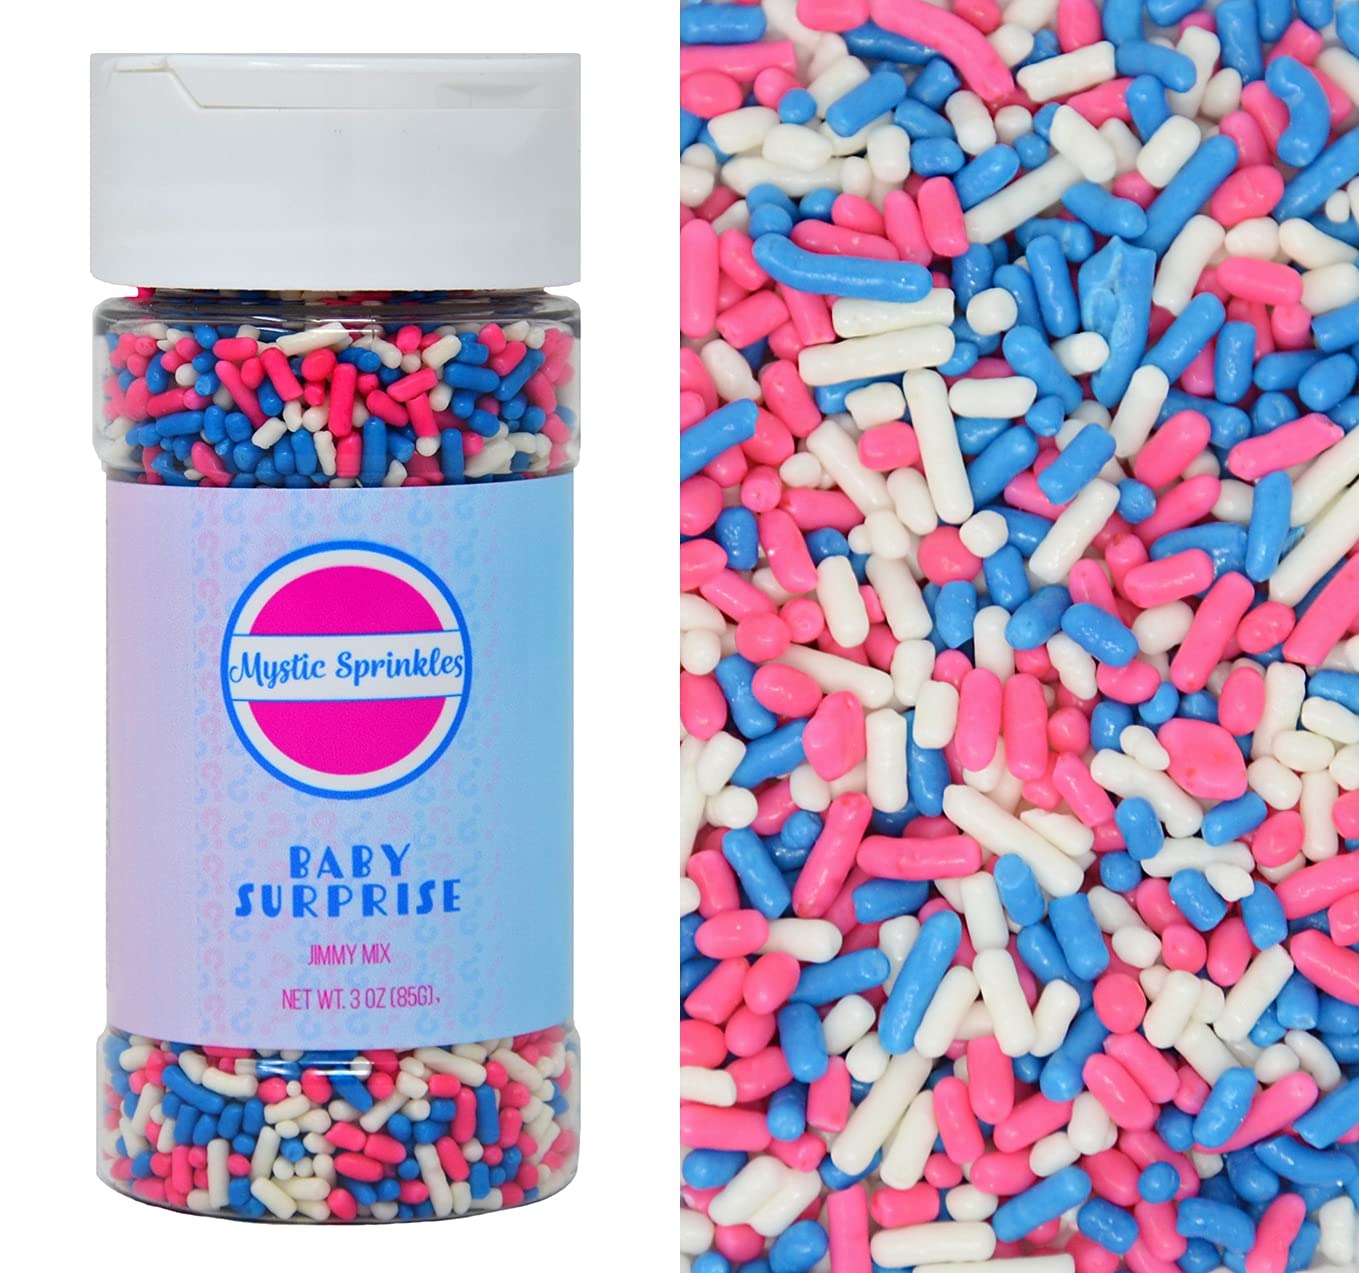
Item Name: Mystic Sprinkles Baby Shower Sprinkle Mixes (Baby Surprise Jimmy Mix 3oz)
Bullet Point 1: Choose from many festive options!
Bullet Point 2: Takes all of your sweet treats to the next level!
Bullet Point 3: Made in the USA
Bullet Point 4: Perfect for Gender Reveal Parties & Baby Shower Favors!
Bullet Point 5: Makes a GREAT gift!
Product Description: Baby Shower Sprinkle Mixes from Mystic Sprinkles are just what you need to take all of your treats to the next level! Choose from a variety of festive options, ready to top cookies, cupcakes, brownies, ice cream and more!
Value: 1.0
Unit: Count

Price: 9.99